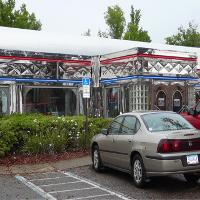
Weather: cloudy or overcast